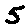
Label: 5